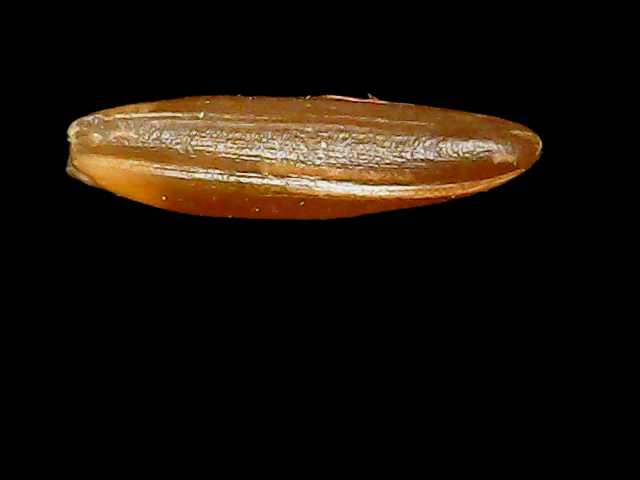
Rice variety: Binadhan20